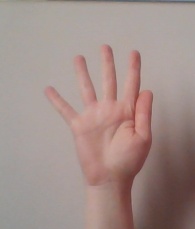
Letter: sheen